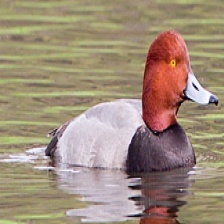
Species: RED HEADED DUCK
Scientific name: AYTHYA AMERICANA
ImageNet parent category: drake